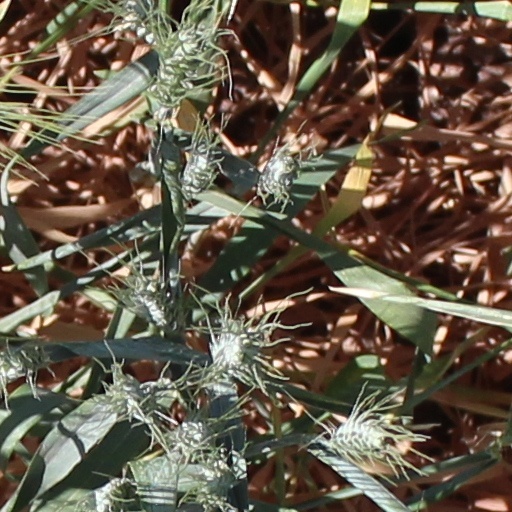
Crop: wheat